Zamość

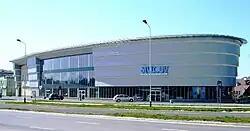
The Centre of Film Culture "Stylowy" in Zamość ("Stylowy" cinema)

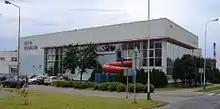
Swimming pool

In modern Zamość there are 9 secondary schools: 7 public (numbered from 1 to 7), one Catholic and one Social school. In addition, there are 10 primary schools: 8 public (numbered from 2 – 4 and from 6–10) as well as a Catholic and a Social primary school.